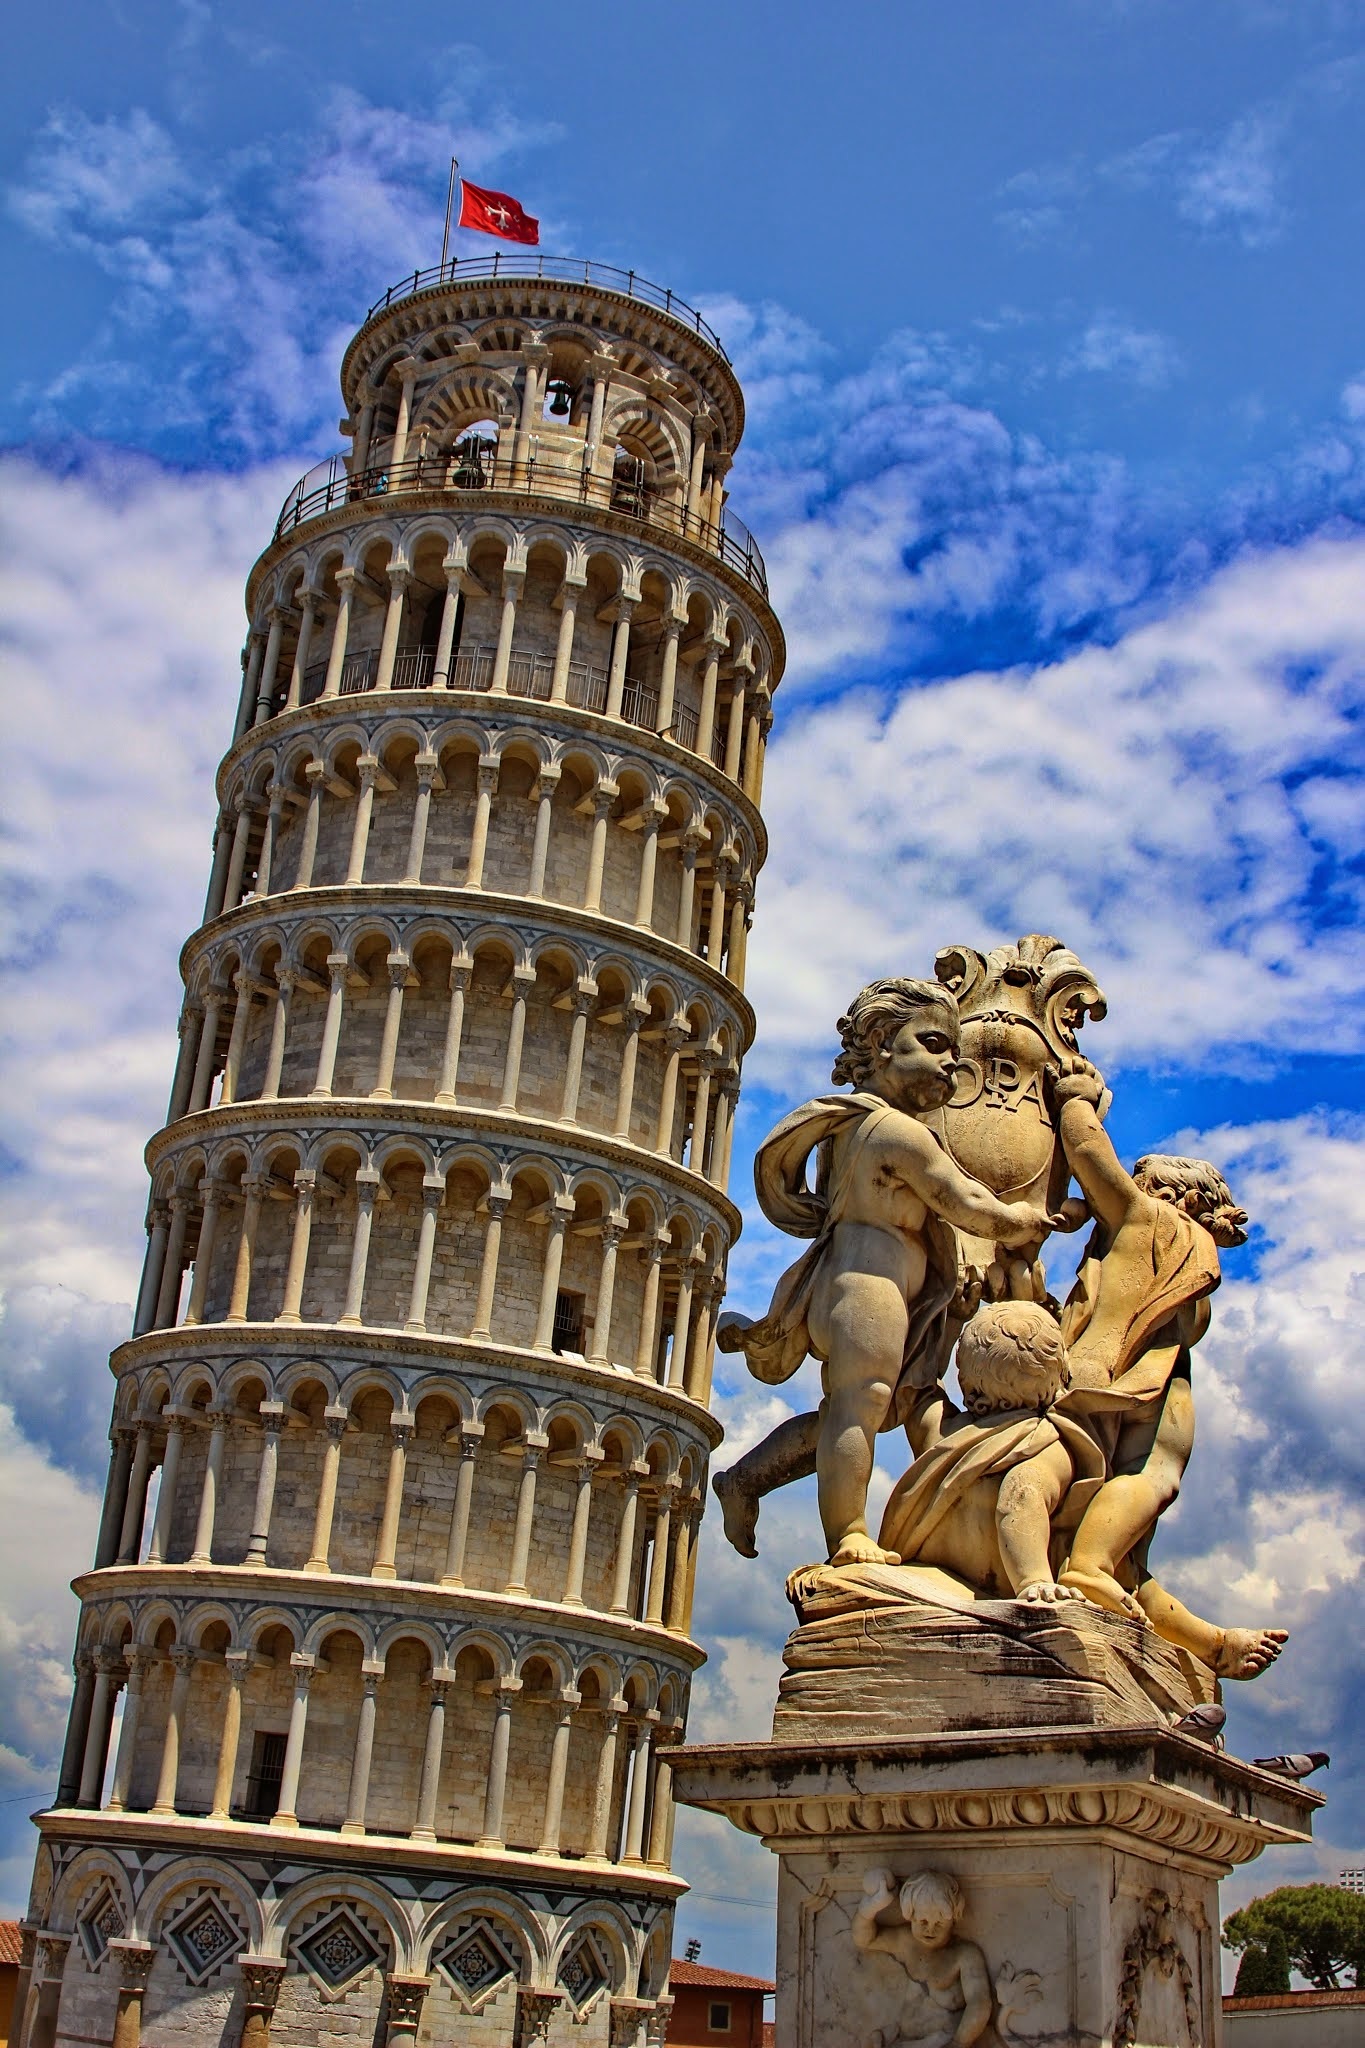
building, monument, travel, statue, tower, holiday, landmark, italy, tuscany, places of interest, temple, pisa, leaning tower, ancient history